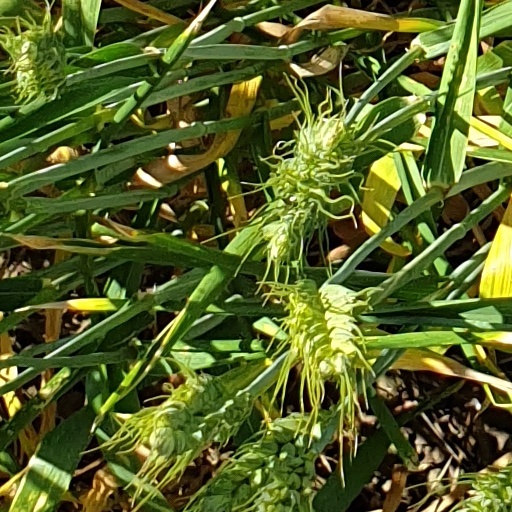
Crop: wheat